Calliphora livida

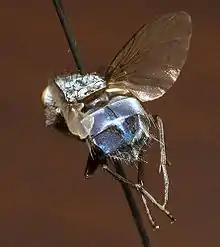
Dorsocaudal view of "C. livida"

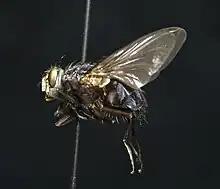
Lateral view of "C. livida"

Blue bottle flies have a life cycle of approximately 15–36 days. The "Calliphora" species also have an optimal growth temperature from .